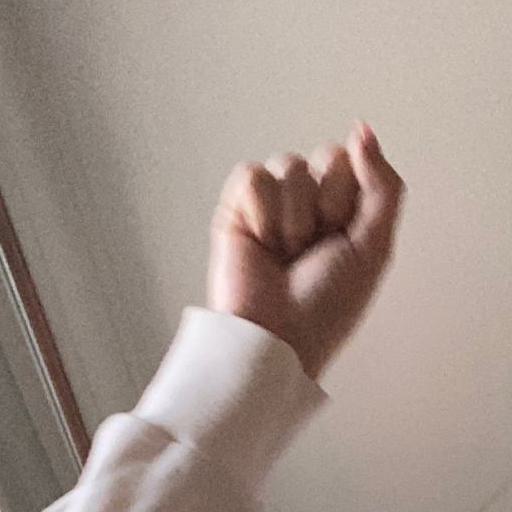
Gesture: fist